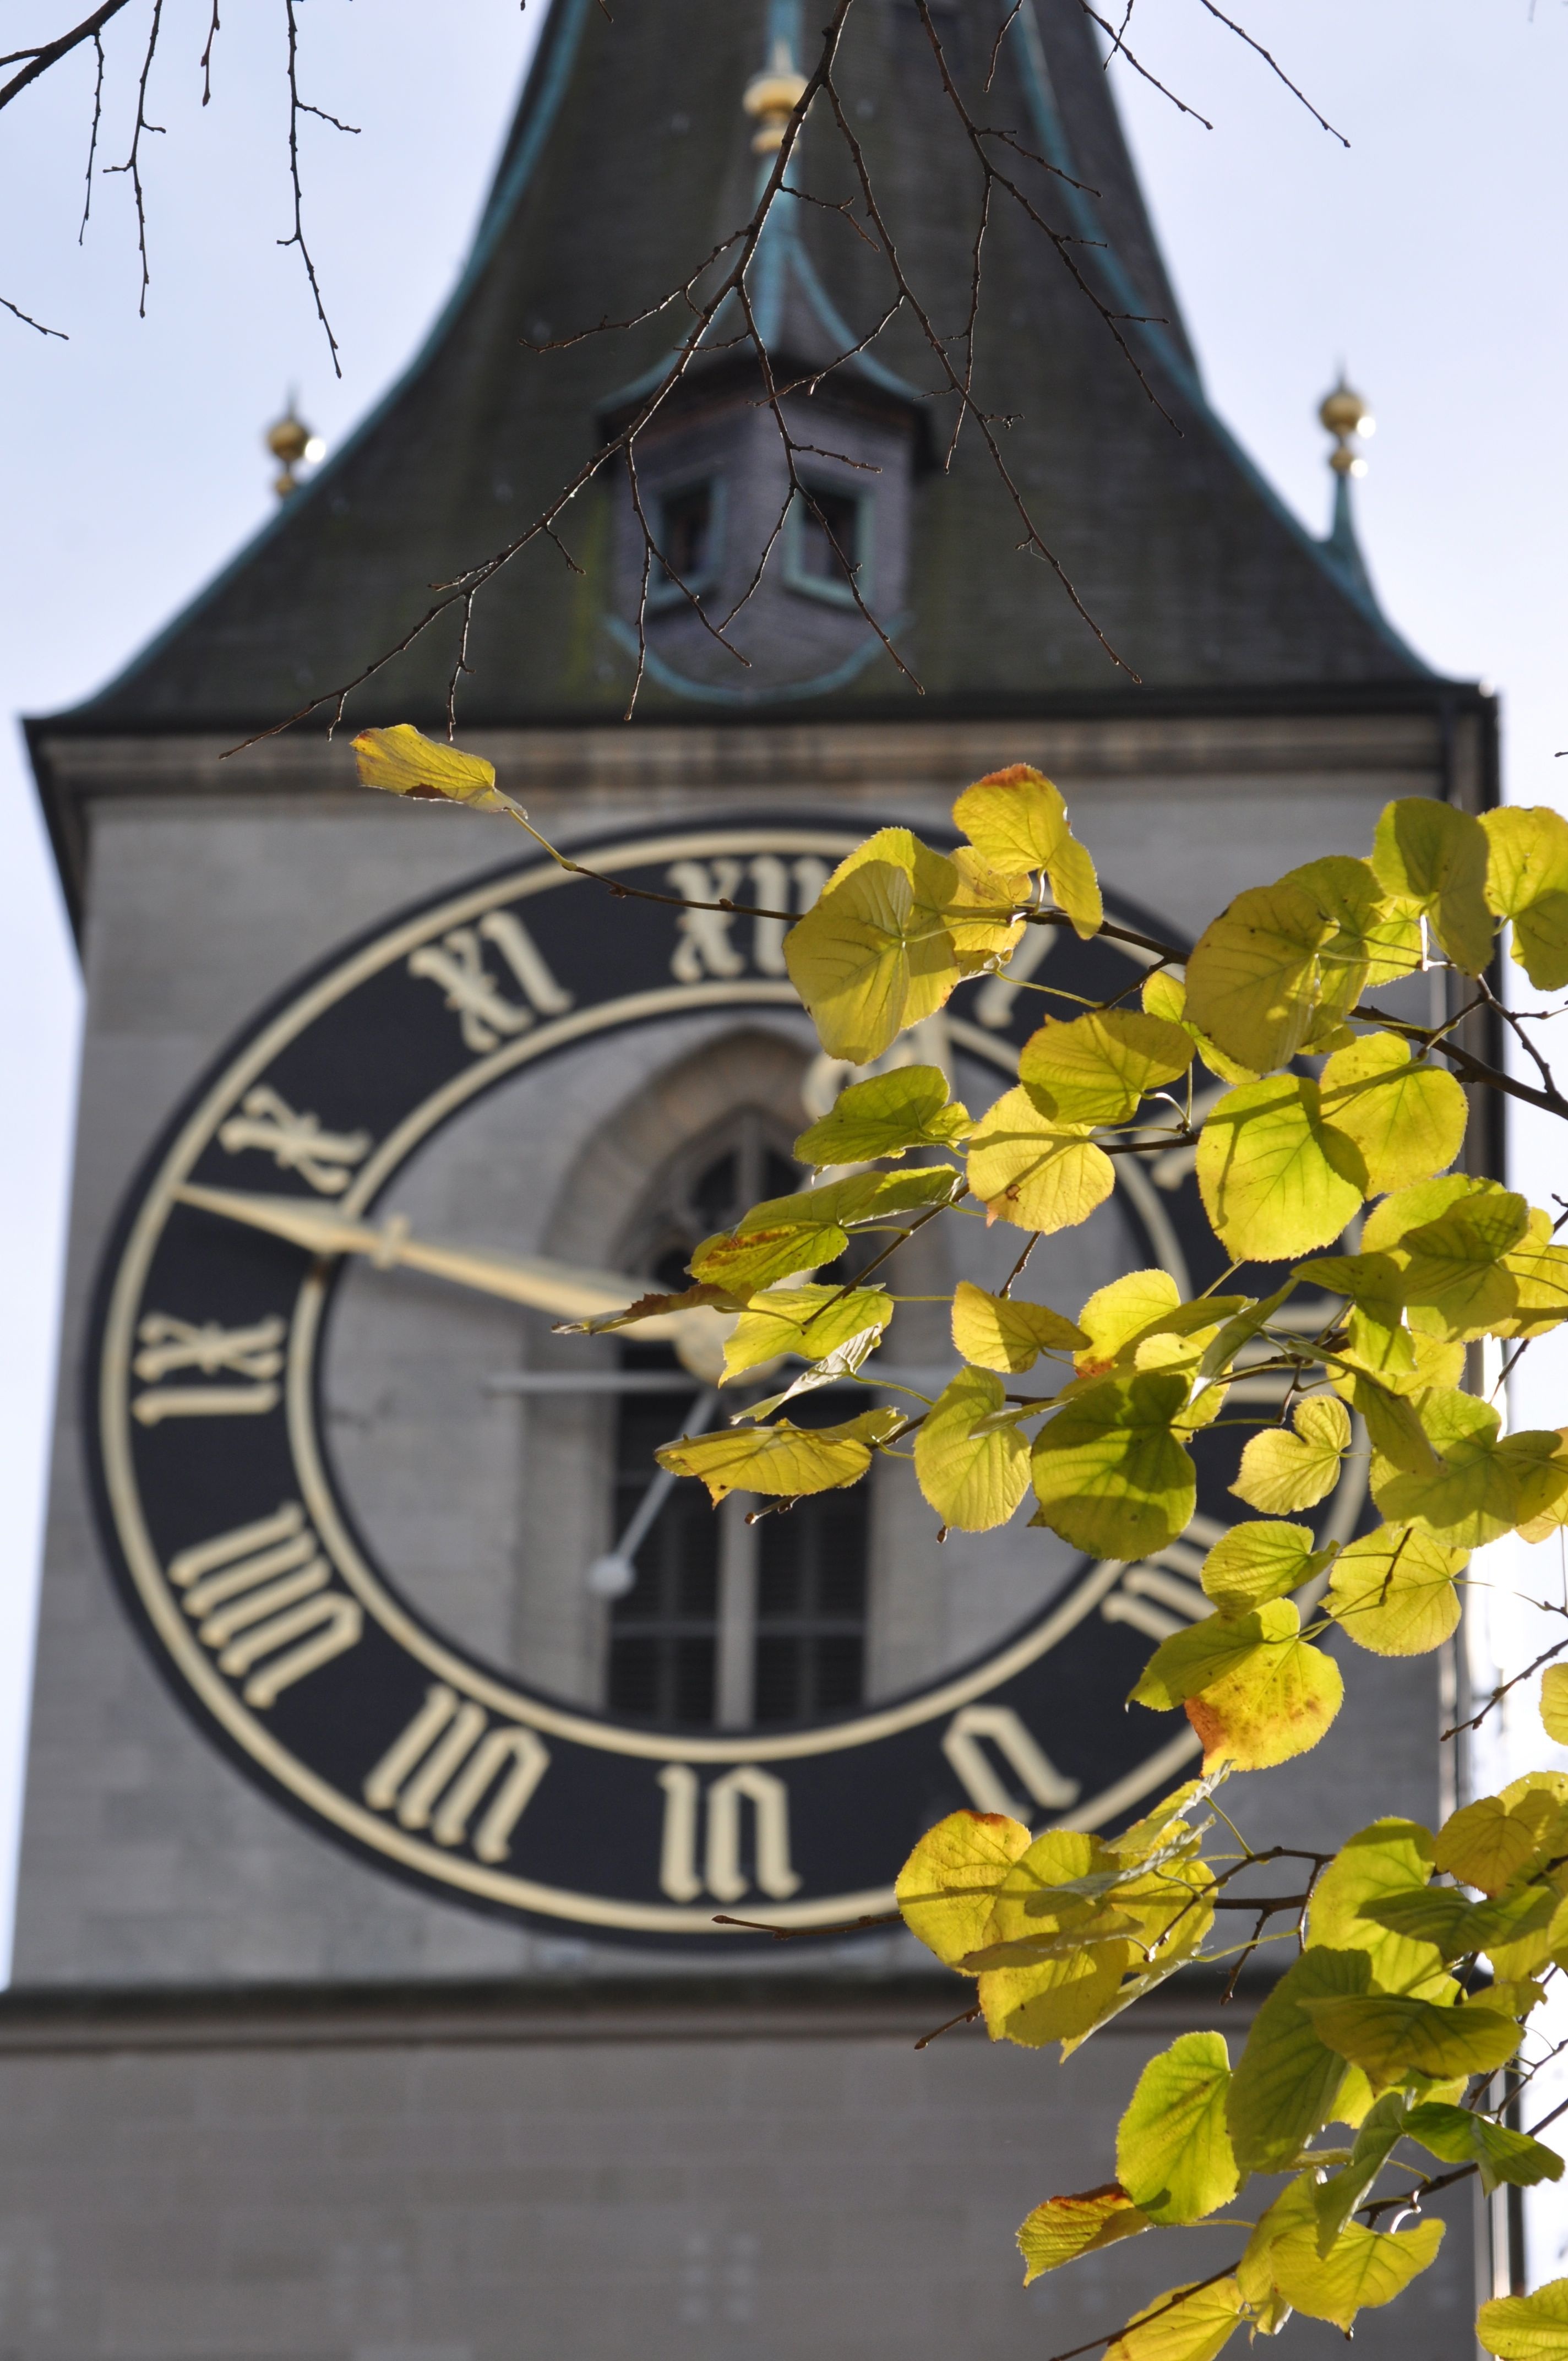
skyline, clock, europe, tower, ancient, yellow, clock tower, swiss, switzerland, zurich, clocktower